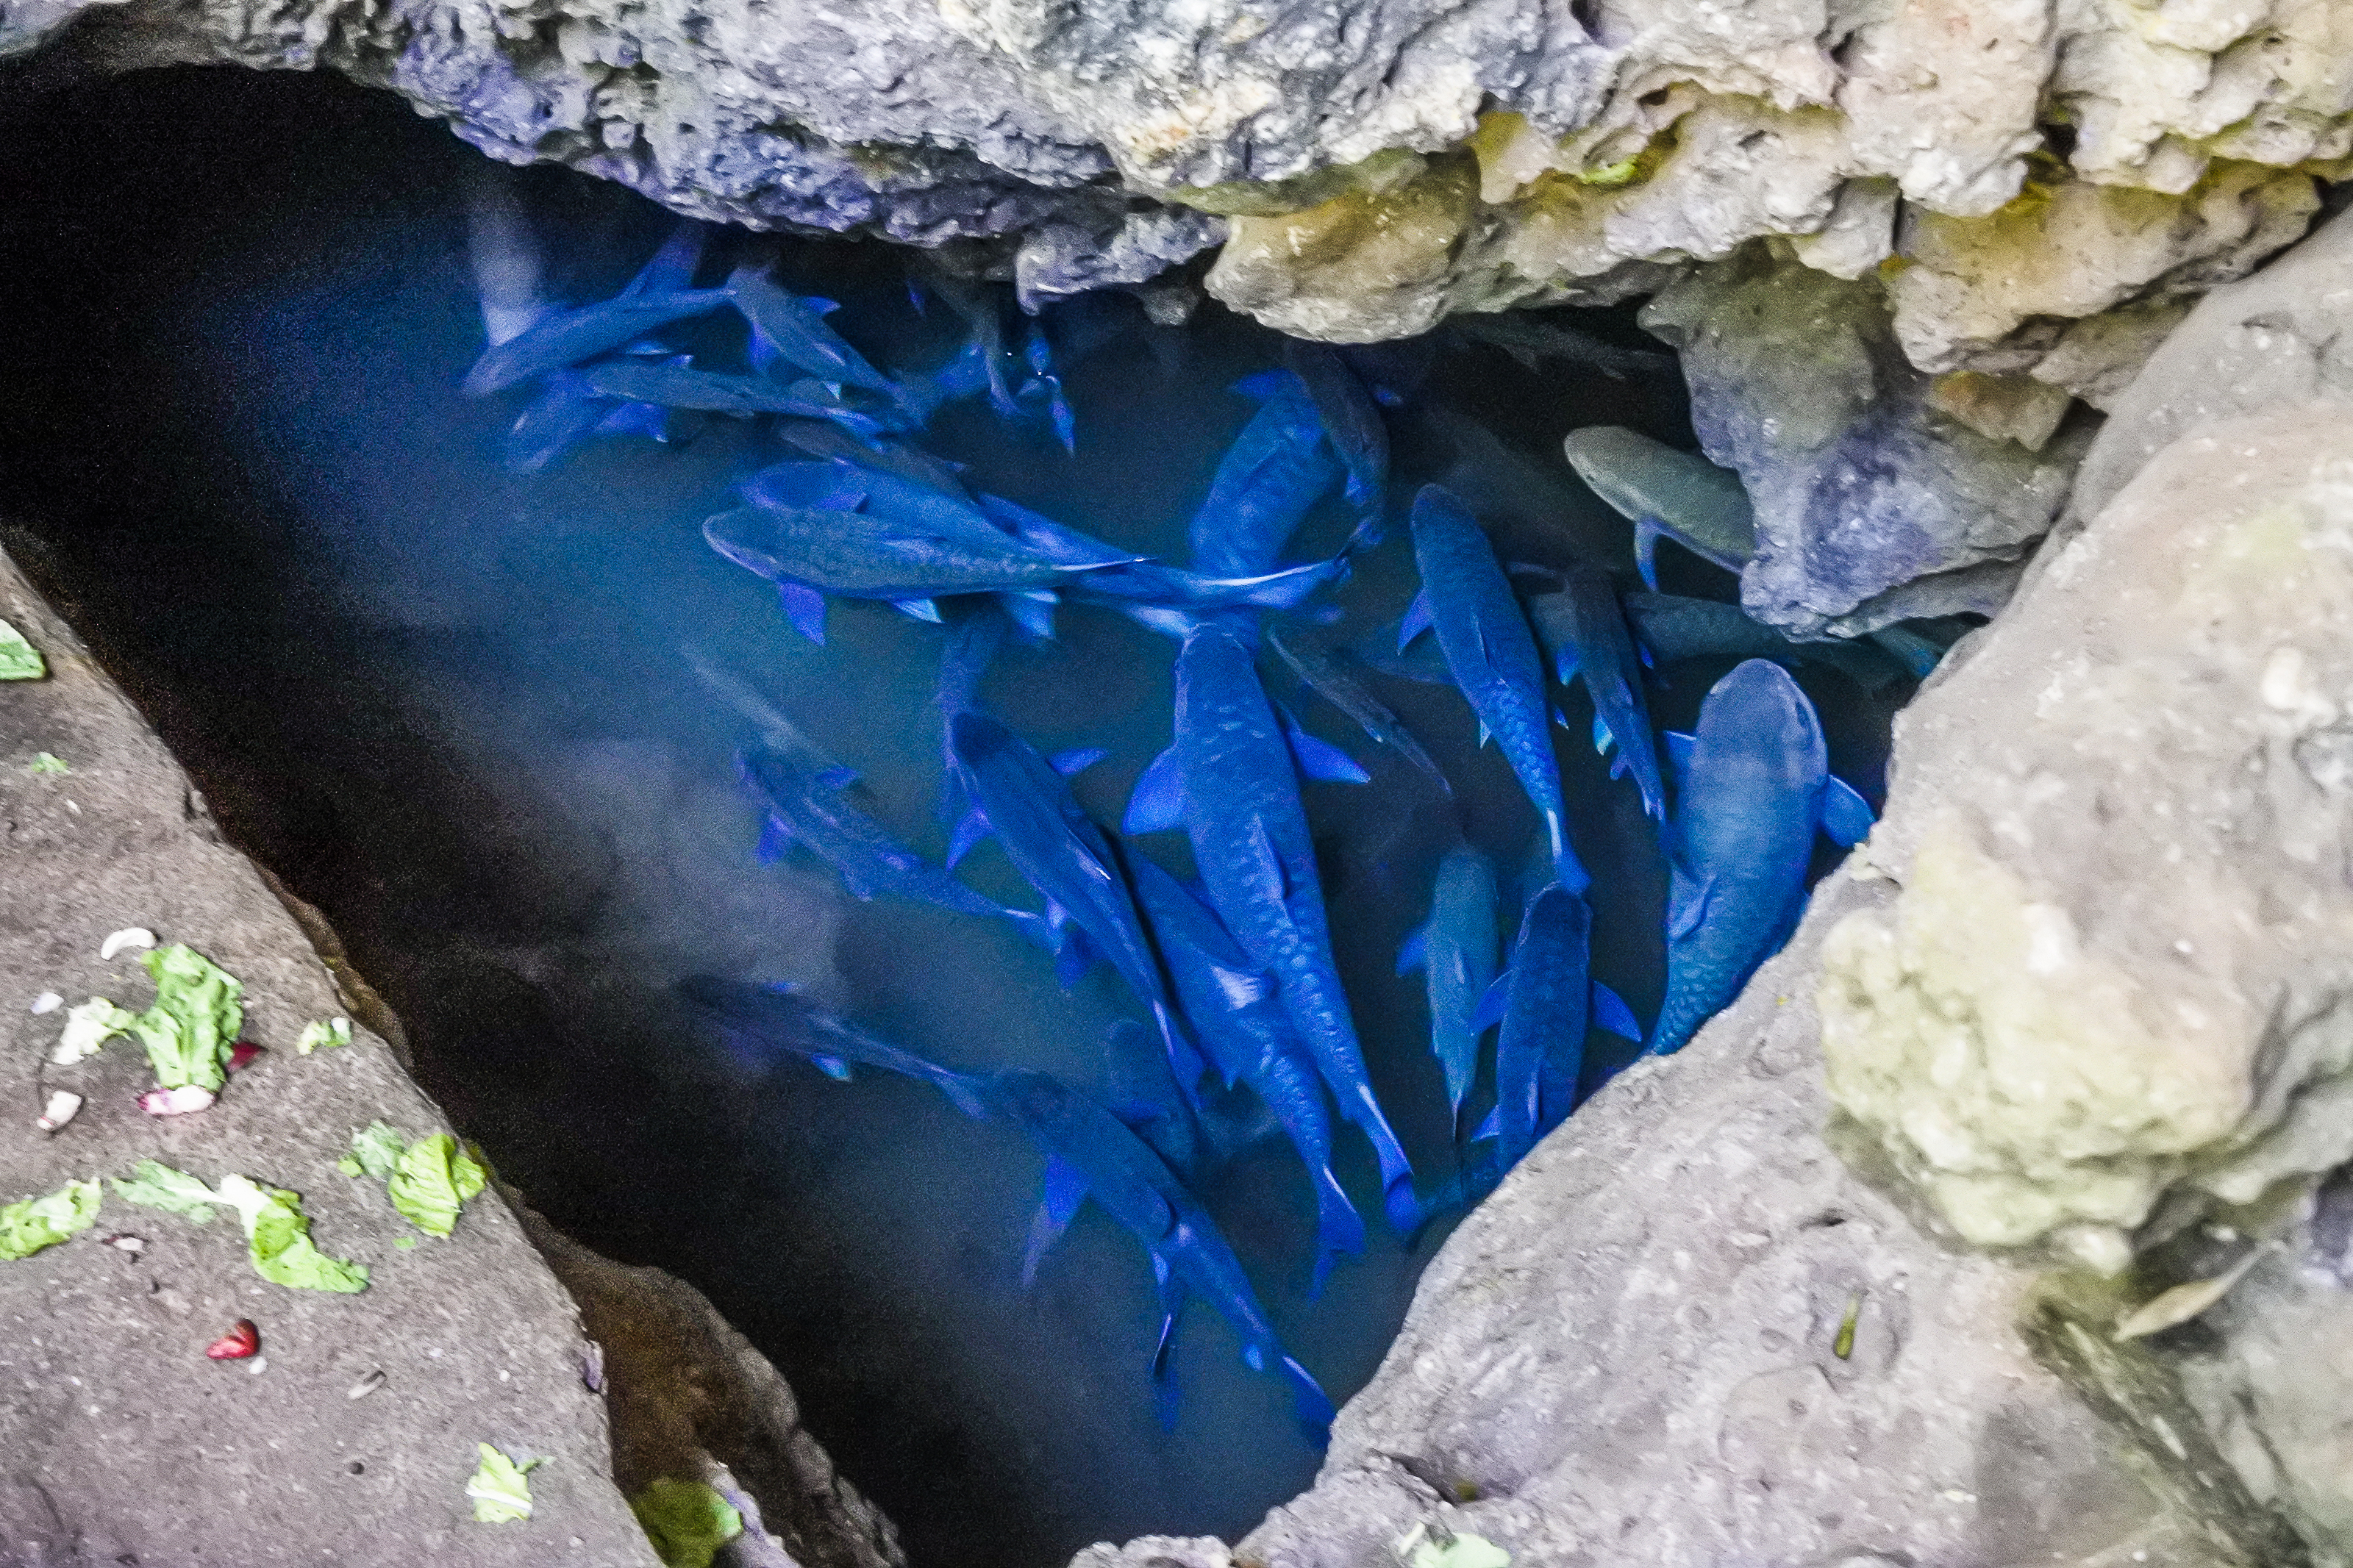
pond, forest, mirror, bright, tourism, scenery, summer, rock, beautiful, swimming, view, thailand, national, wood, sunny, park, wildlife, green, natural, reflection, nature, asia, fishing, tree, many, water, stone, outdoor, environment, blue, light, idyllic, fish, animal, river, fresh, travel, lake, wild, colorful, cobalt blue, water resources, formation, cave, geology, watercourse, organism, electric blue, geological phenomenon, sea cave, erosion, spring